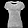
Label: T - shirt / top